Israeli passage through the Suez Canal and Straits of Tiran

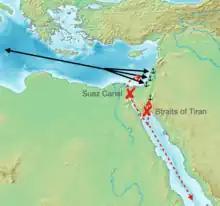
Diagram of Egypt's blockade of Israeli passage through the Suez Canal and Straits of Tiran between the 1949 Armistice Agreements and the 1967 Arab–Israeli War (briefly interrupted by the 1956 Suez Crisis), when Israel occupied the Sinai Peninsula.

Israeli passage through the Suez Canal and Straits of Tiran was restricted by Egypt, in cooperation with Saudi Arabia, for much of the time between the 1948 Arab–Israeli War and the 1967 Six-Day War. Since the Egypt–Israel peace treaty of 1979, Israel has enjoyed freedom of navigation through the Suez Canal and the Straits of Tiran.